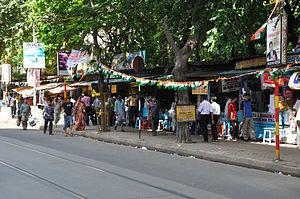
College Street est une importante voie de circulation urbaine dans la partie centrale de la ville de Calcutta, en Inde. Elle borde le ‘College square’ qui lui est assimilé. Ce nom lui vient du nombre important d’institutions académiques et autres centres d’activité intellectuelle la bordant des deux côtés, ainsi qu’autour du square.